Osci

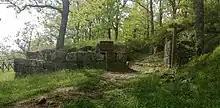
Remains of the ancient Osco-Samnite settlement of Croccia-Cognato, located near Mount Croccia, in Basilicata region

A people called the Aurunci by Livy appear the earliest in history. In 503 BC, the Latin colonies of Cora and Pometia rebelled against Roman authority, obtaining the assistance of the Aurunci, seat unknown. Two consular armies sent against them won after a hard-fought battle in which "many more were killed than were taken prisoners; the prisoners were everywhere butchered, even the hostages ... fell a victim to the enemy's bloodthirsty rage". The enemy fell back on Pometia, which was besieged by the Romans. The Aurunci sallied out, burned the siege towers, massacred the troops and grievously wounded one of the consuls. The Romans withdrew but returned later in greater force. Taking the town, they beheaded the Aurunci officers, sold the Pometians into slavery, levelled the buildings and put the land up for sale.